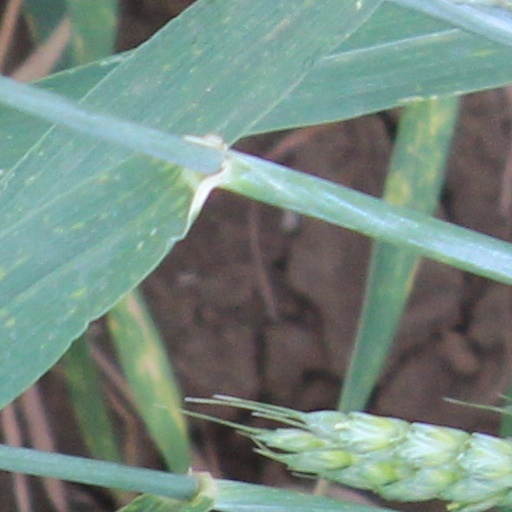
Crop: wheat